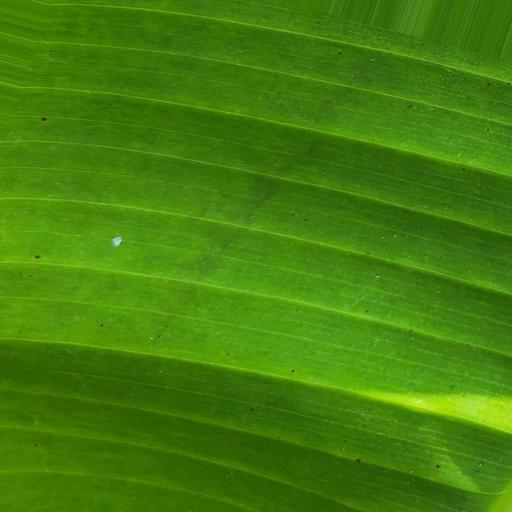
Label: banana_healthy_leaf